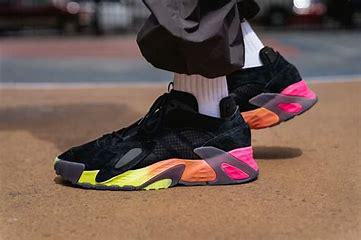
Brand: adidas
Model: Streetball Basketball